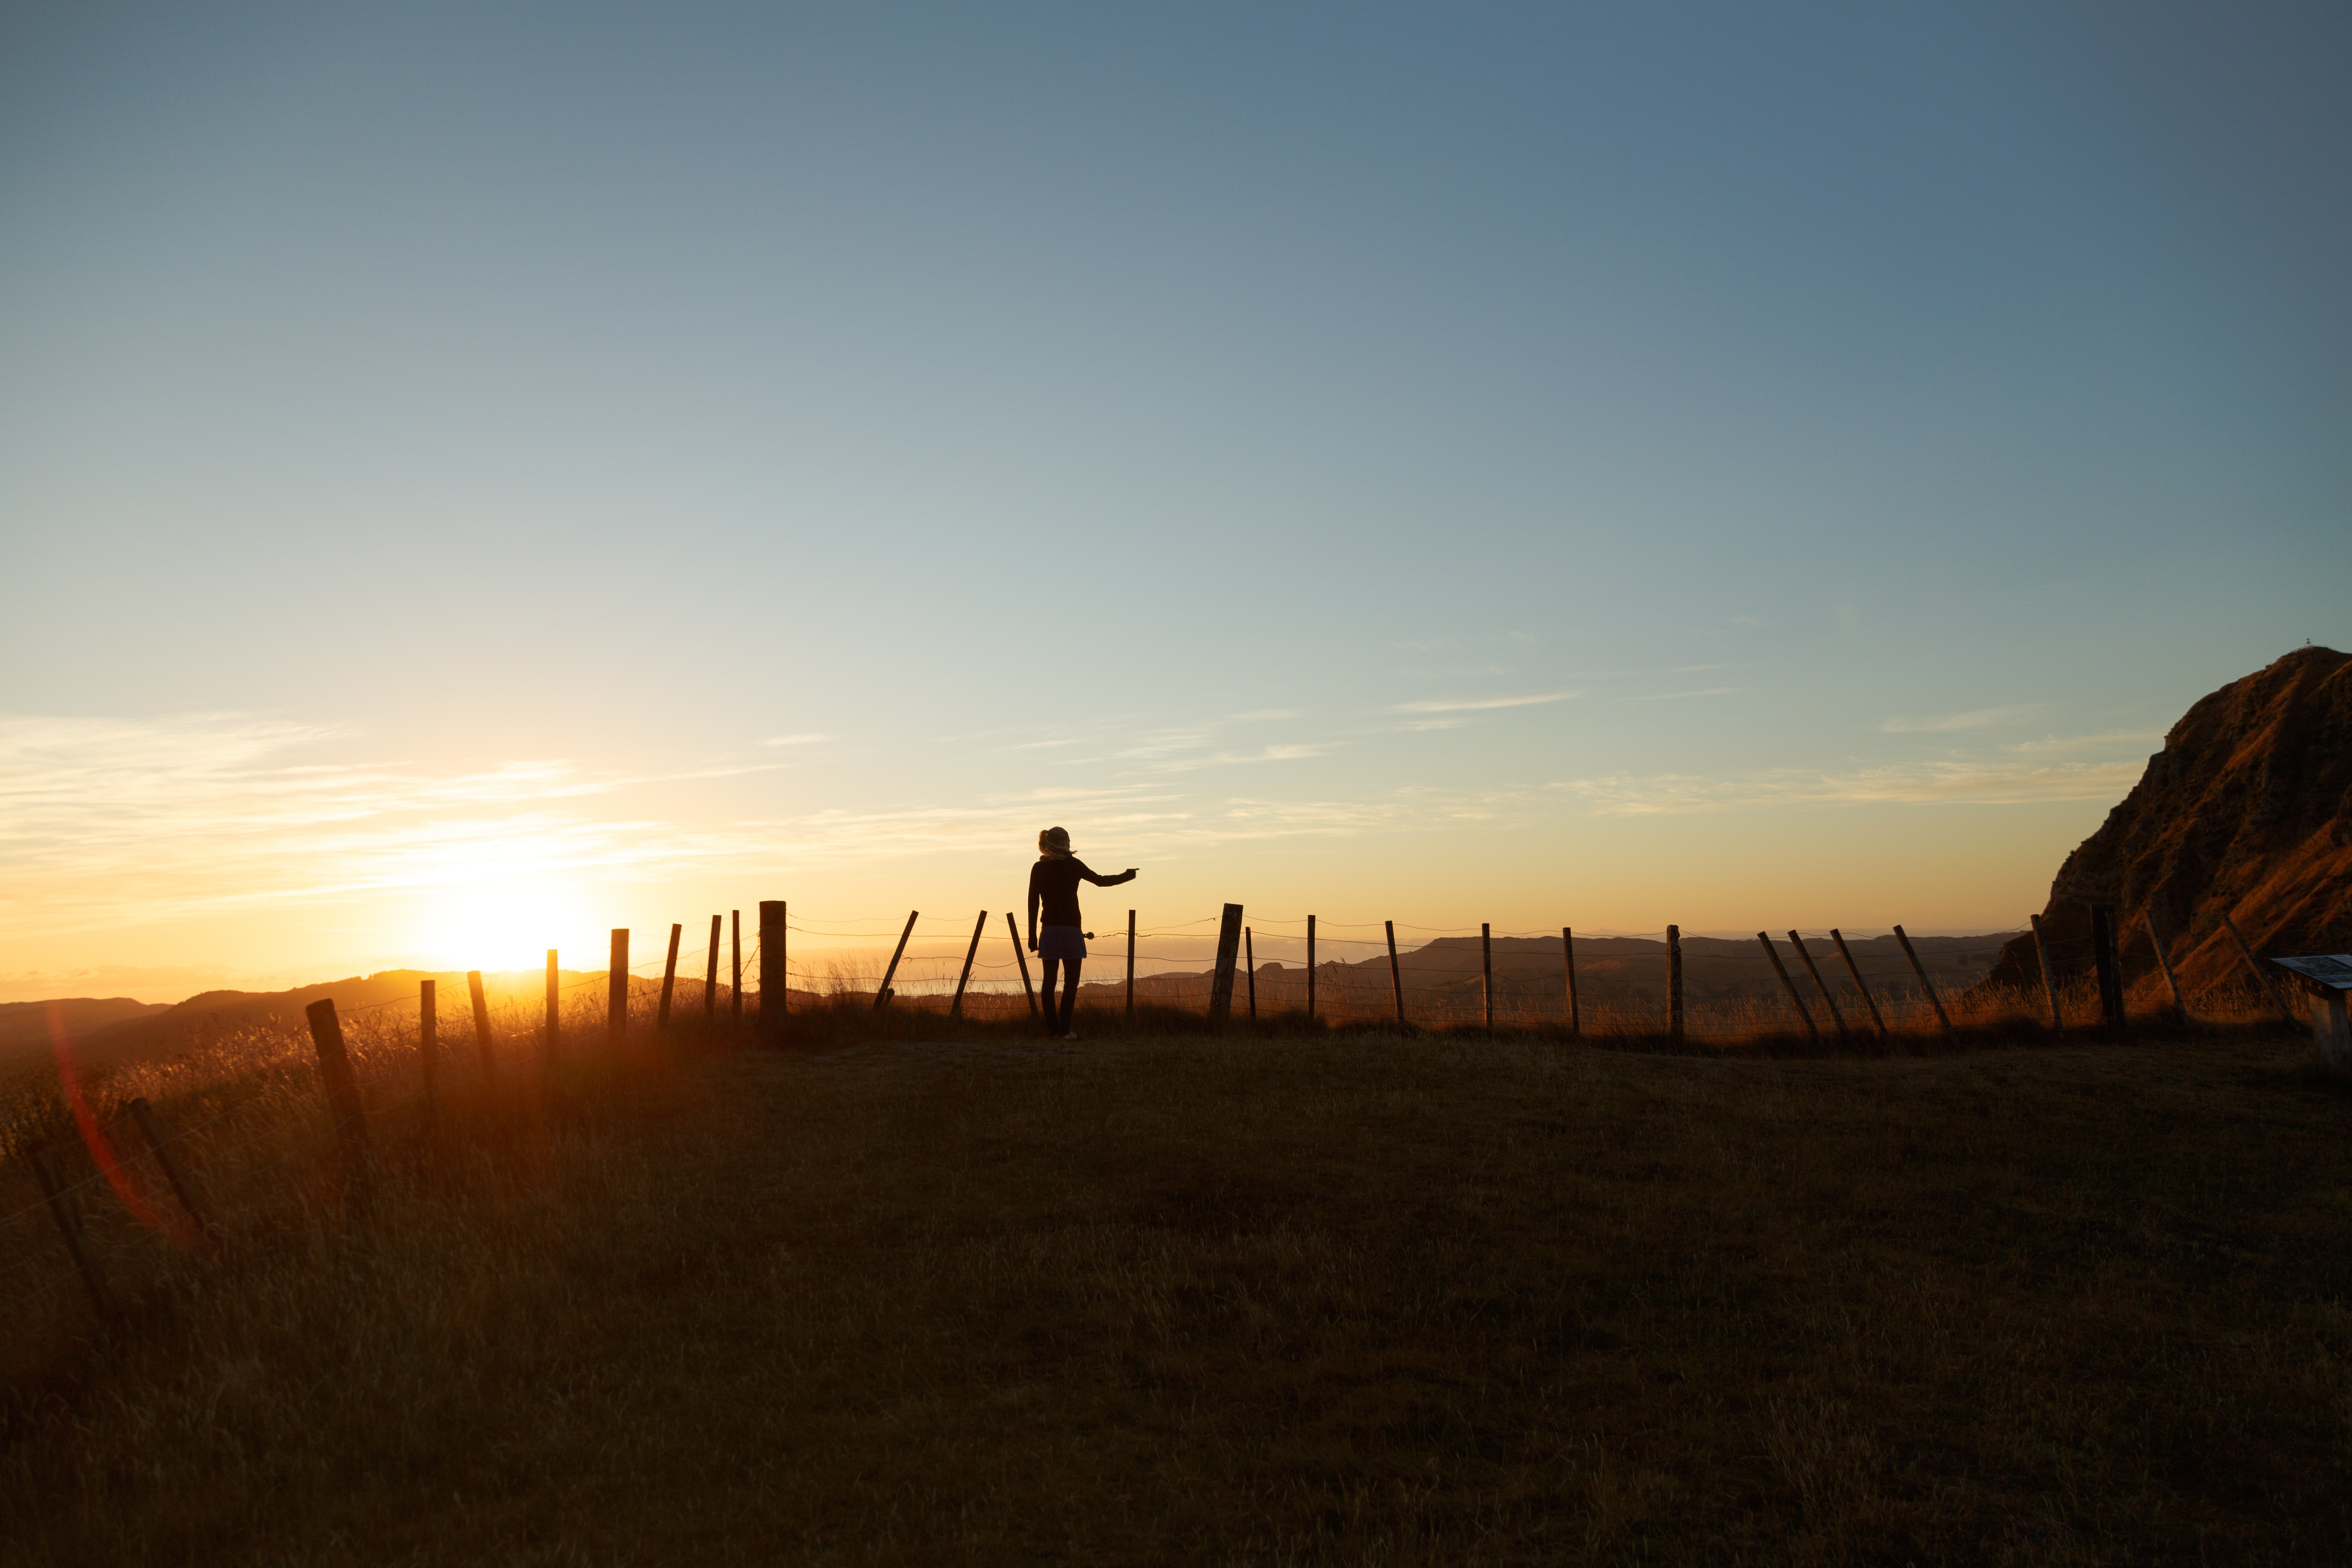
landscape, sea, nature, outdoor, rock, horizon, silhouette, person, fence, cloud, sky, sun, sunrise, sunset, sunlight, morning, hill, dawn, dusk, standing, evening, golden, human, glow, backlit, pointing, natural environment, atmospheric phenomenon